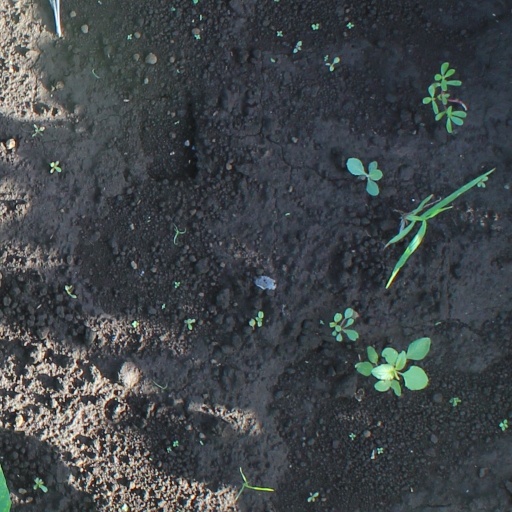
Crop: soybean